William Henry, Prince of Nassau-Saarbrücken

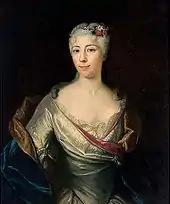
Sophie of Erbach-Erbach, by an unknown artist,

William Henry married on 28 February 1742 in Erbach with Sophie (1725–1795), the daughter of Count George William of Erbach and granddaughter of George Albert II, Count of Erbach-Fürstenau. With her, he had the following children: